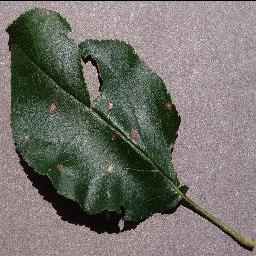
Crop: apple
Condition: black_rot